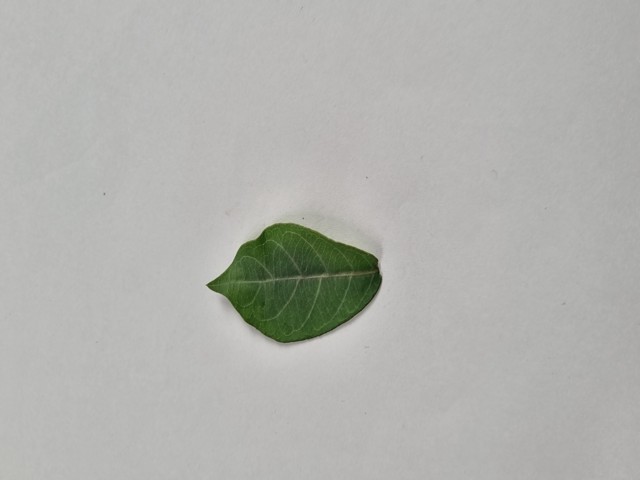
Plant: anantamul